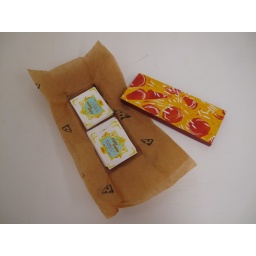
Pizza Queen business cards resting in a pizza box wrapped in pizza printed tissue paper